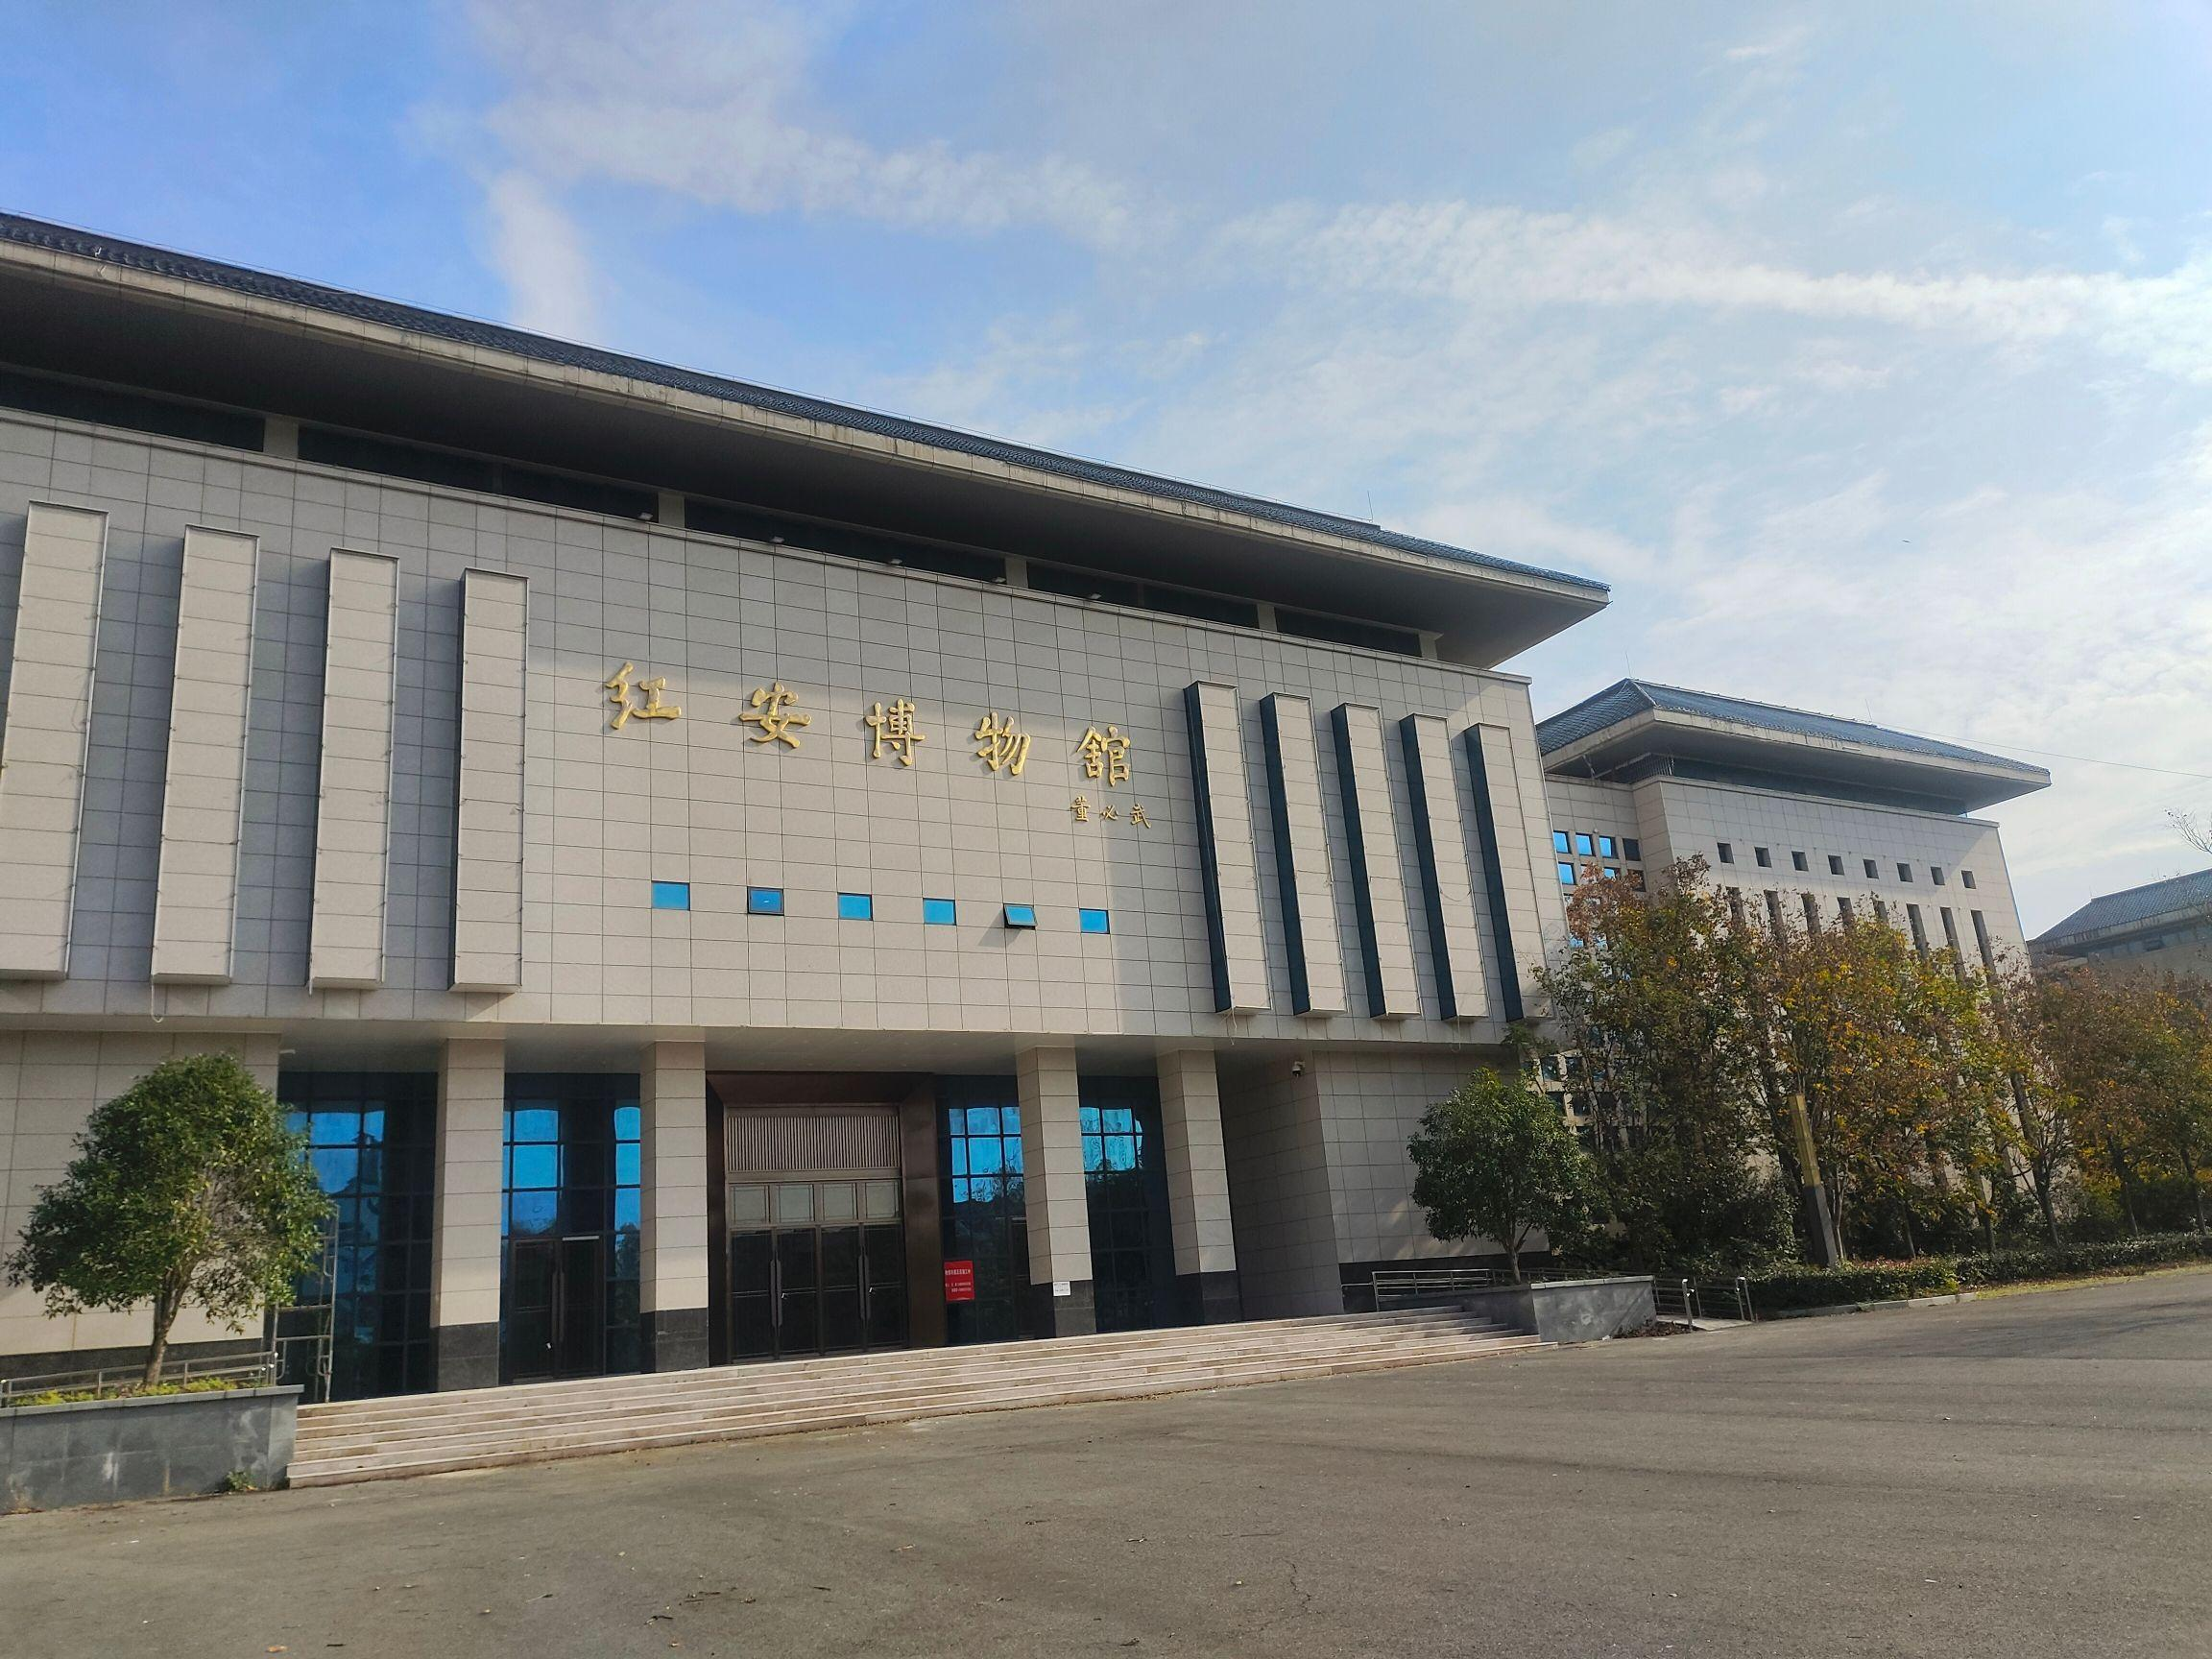
地标名称：红安博物馆
所在城市：黄冈市·红安县